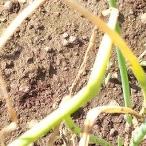
Crop: Onion
Condition: fusarium-d